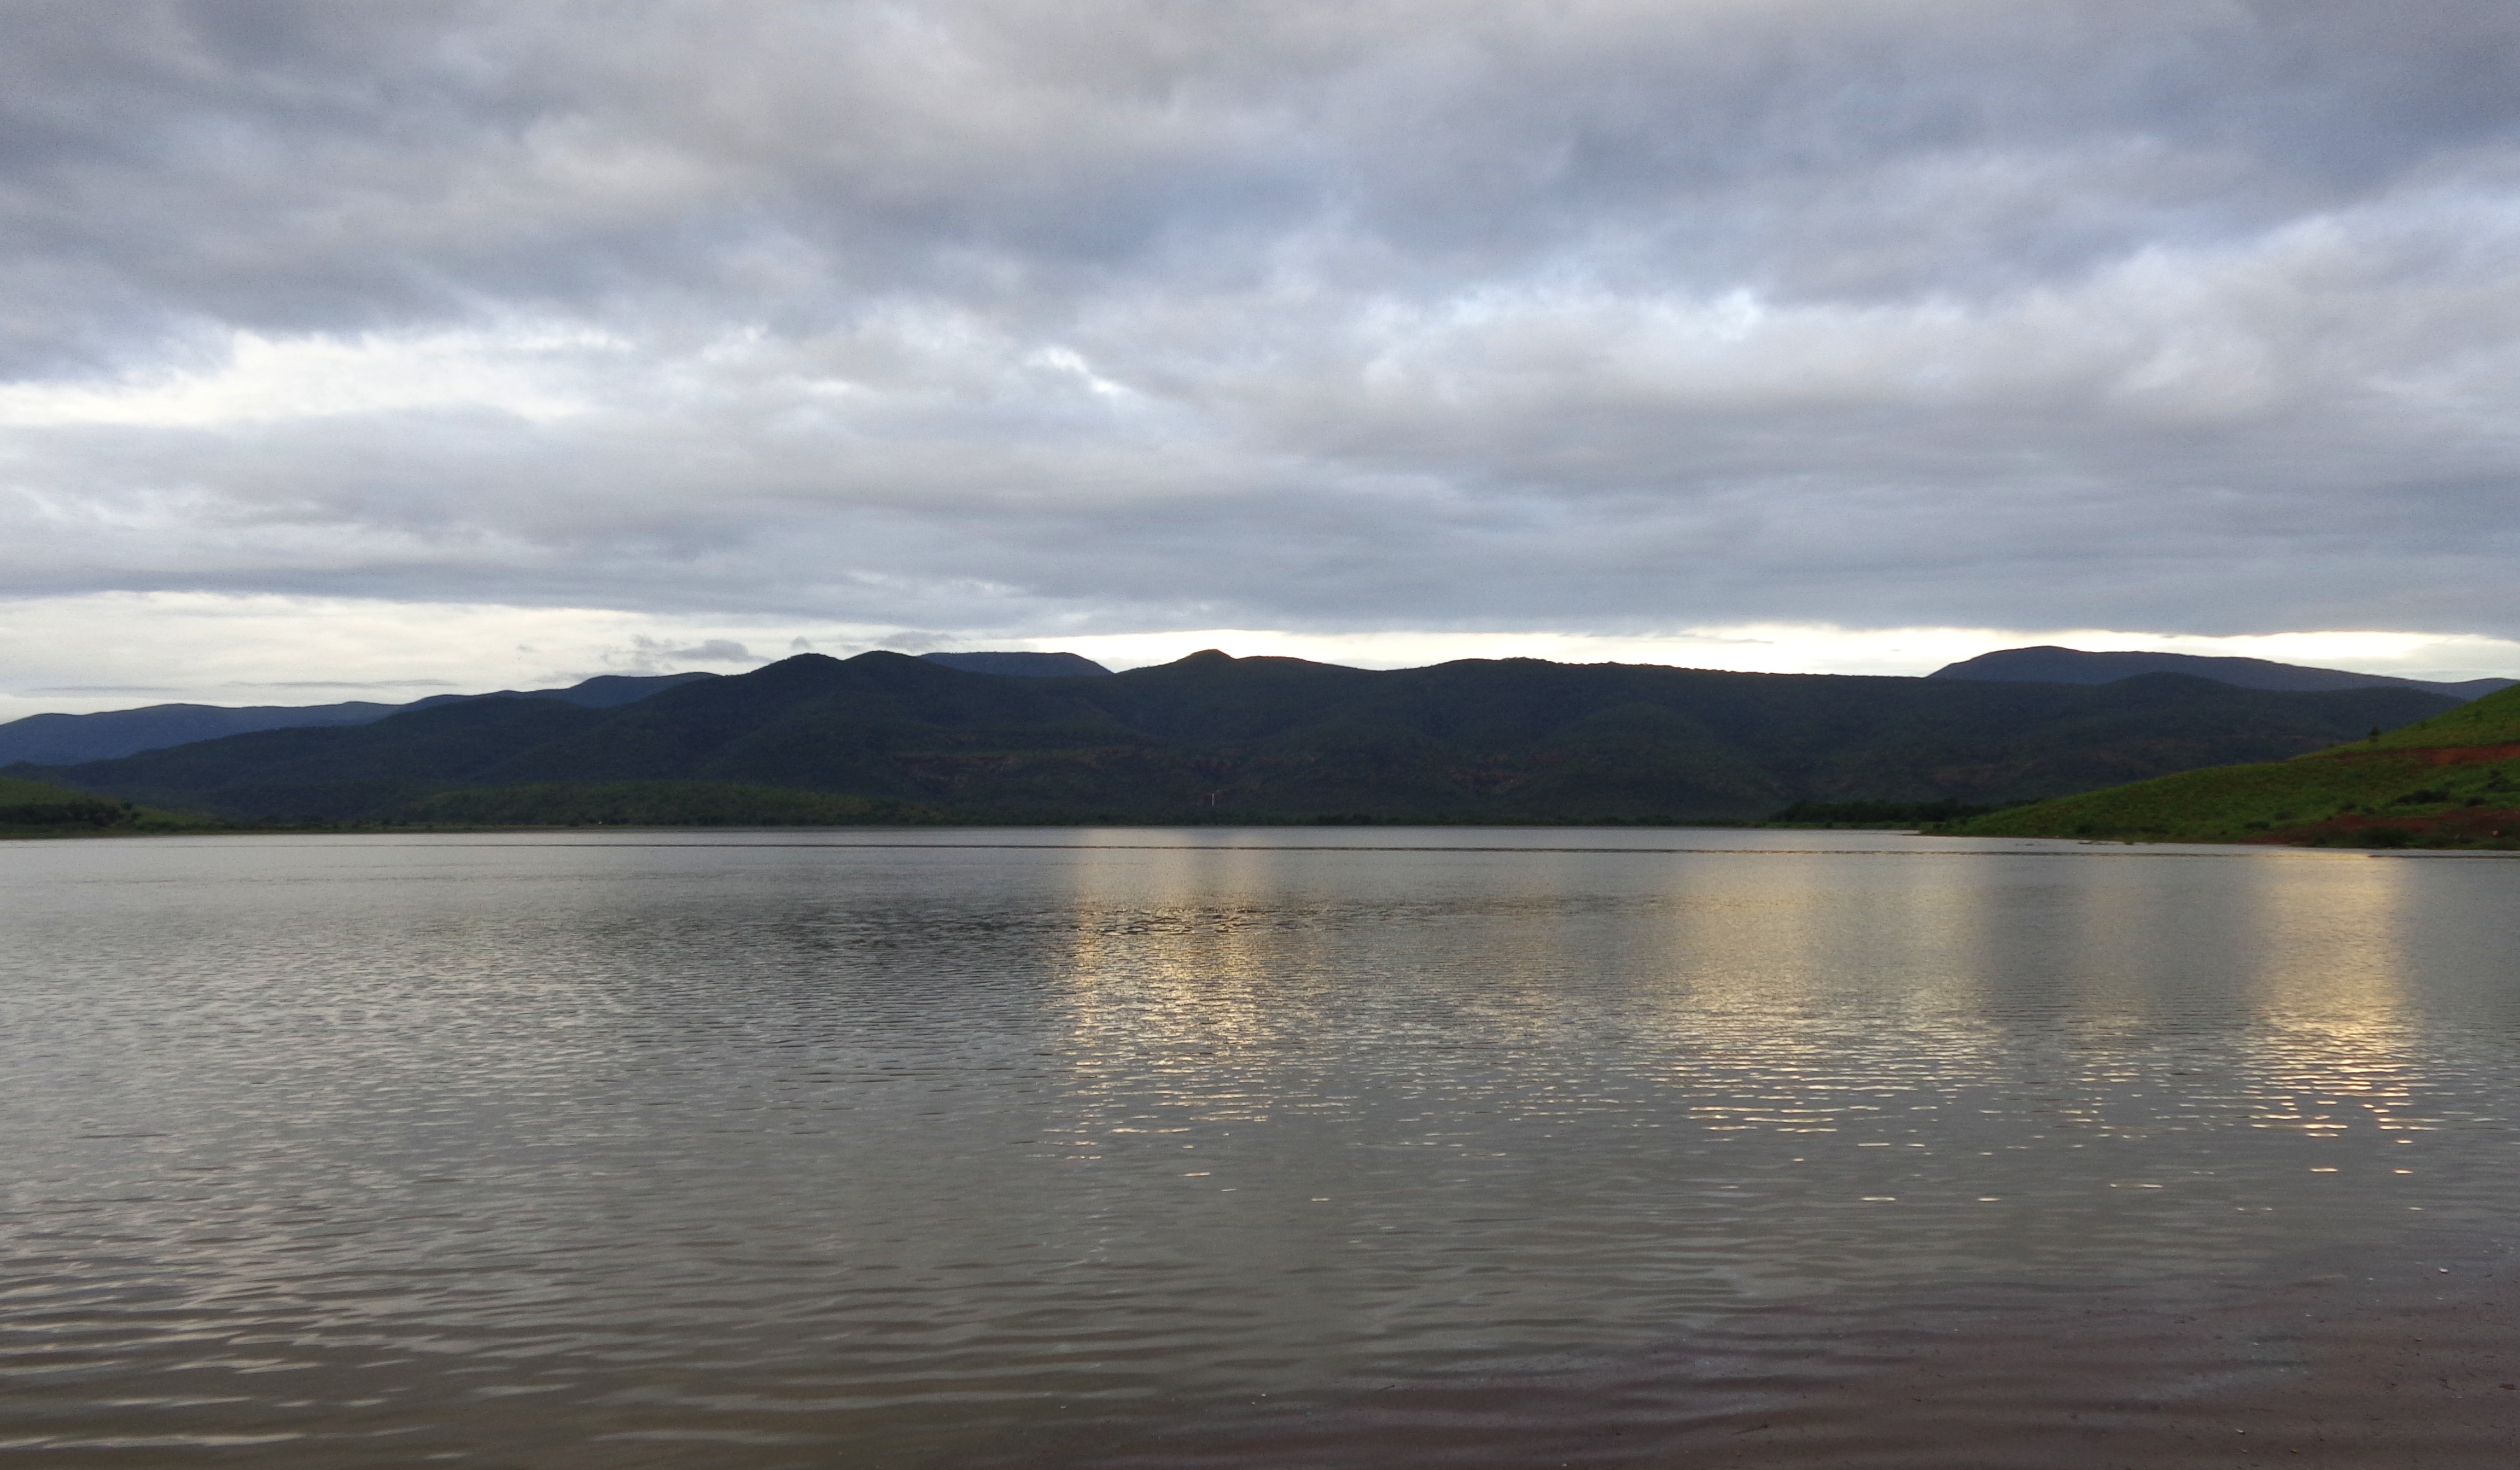
landscape, sea, water, mountain, cloud, lake, river, reflection, vehicle, bay, fjord, reservoir, highland, body of water, loch, atmospheric phenomenon